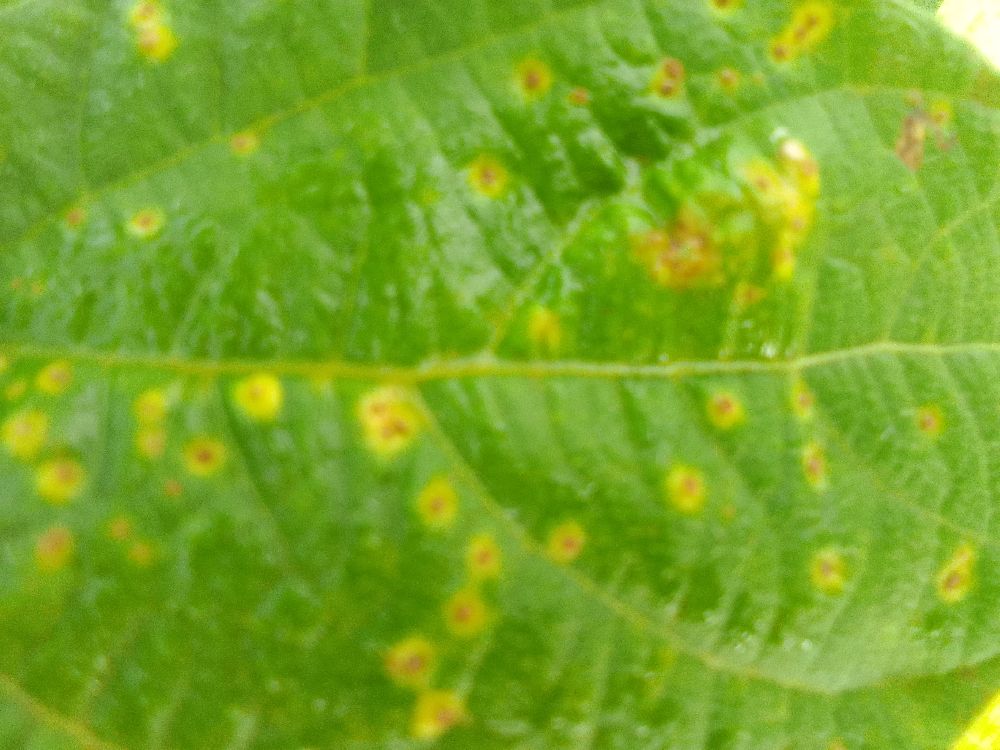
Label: rust